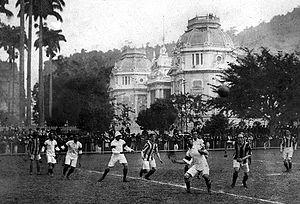
L'équipe du Brésil de football est la sélection de joueurs brésiliens représentant le pays lors des compétitions internationales de football masculin, sous l'égide de la Confédération brésilienne de football.